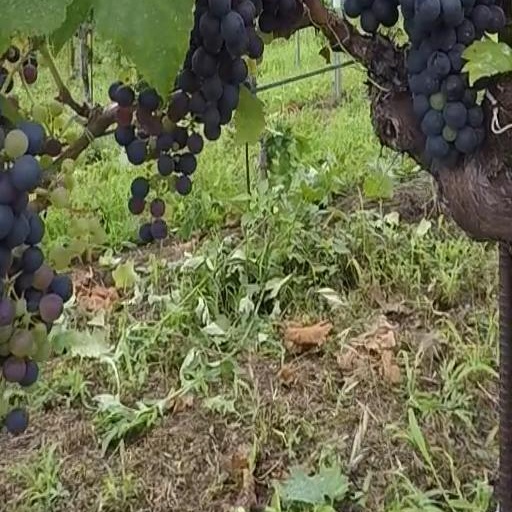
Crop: grape